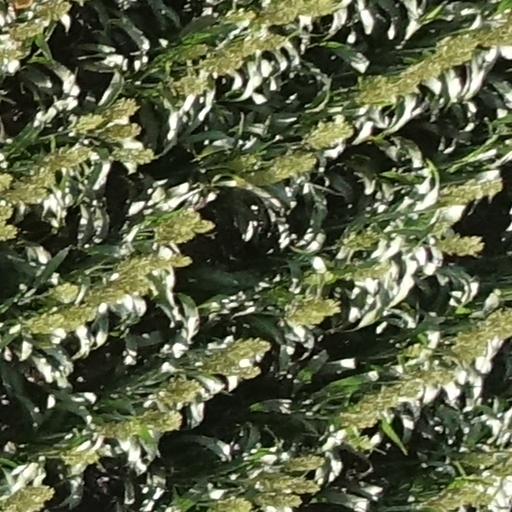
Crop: sorghum